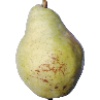
Label: pear_williams